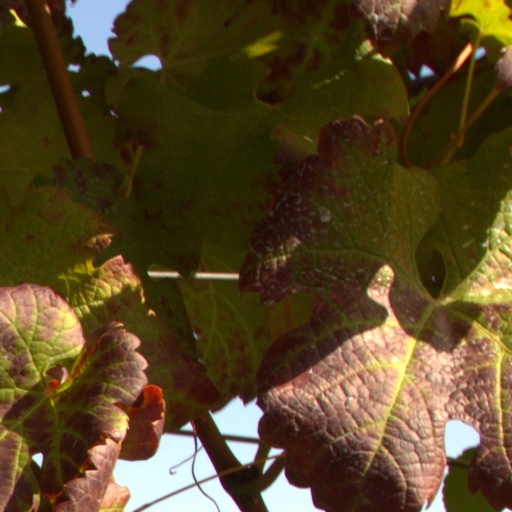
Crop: grape